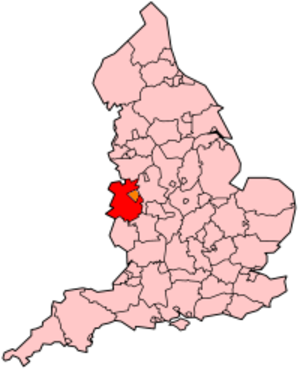
Le Magasin d'antiquités, en anglais The Old Curiosity Shop, est, avec Barnaby Rudge, l'un des deux romans que Charles Dickens a publiés, en compagnie de quelques nouvelles, dans son anecdotique et éphémère revue L'Horloge de Maître Humphrey, parue de 1840 à 1841, puis en un volume en 1841. Master Humphrey est censé être le narrateur des premiers chapitres, puis l'histoire est confiée, sans transition, à une autre voix.